Opioid withdrawal

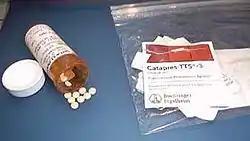
A picture of clonidine patches and pills

A major feature of opioid withdrawal is exacerbated norepinephrine (noradrenaline) release in the locus coeruleus. Alpha-2 adrenergic receptor agonists can be used to manage the symptoms of acute withdrawal. Lofexidine and clonidine are used for this purpose; both are considered to be equally effective, though clonidine has more side effects than lofexidine.